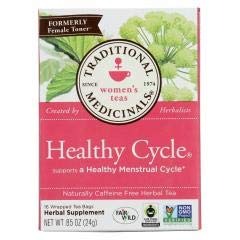
Item Name: TRADITIONAL MEDICINALS TEA,OG3,HEALTHY CYCLE 16 BAG
Value: 16.0
Unit: Count

Price: 4.52